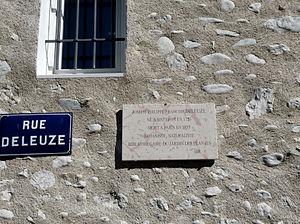
Plaque dédiée au botaniste et naturaliste Joseph Philippe François Deleuze, rue Deleuze à Sisteron
Sisteron est une commune française, située dans le département des Alpes-de-Haute-Provence en région Provence-Alpes-Côte d'Azur.